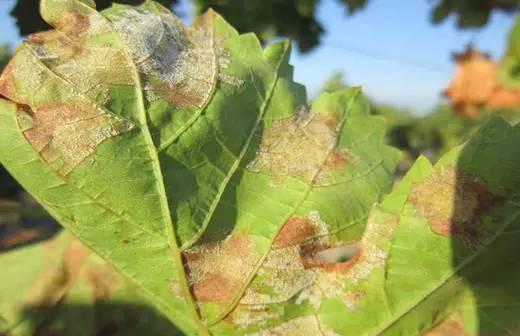
Plant: Grape
Disease: grape downy mildew